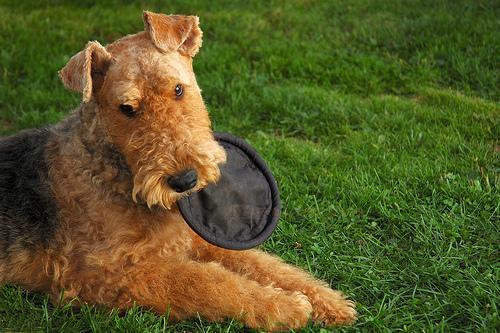
Airedale